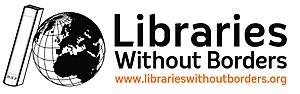
This is the official logo for Libraries Without Borders, the U.S. branch of Bibliothèques Sans Frontières.